Quam's Money

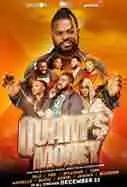
Promotional poster

Quam's Money is a 2020 Nigerian action comedy film written by Chinaza Onuzo, and directed by Kayode Kasum. The film stars Falz, Toni Tones, Jemima Osunde, Blossom Chukwujekwu and Nse Ikpe-Etim in the lead roles. It is a sequel to the 2018 film "New Money". The film had its premiere in four different locations in Nigeria, including the FilmHouse Cinemas in Lagos on 6 December 2020 ahead of the theatrical release. It had its theatrical release on 11 December 2020 and opened to mixed reviews from critics while also emerged as a box office success. Prior to its release, it was considered one of the most anticipated Nigerian films of 2020.